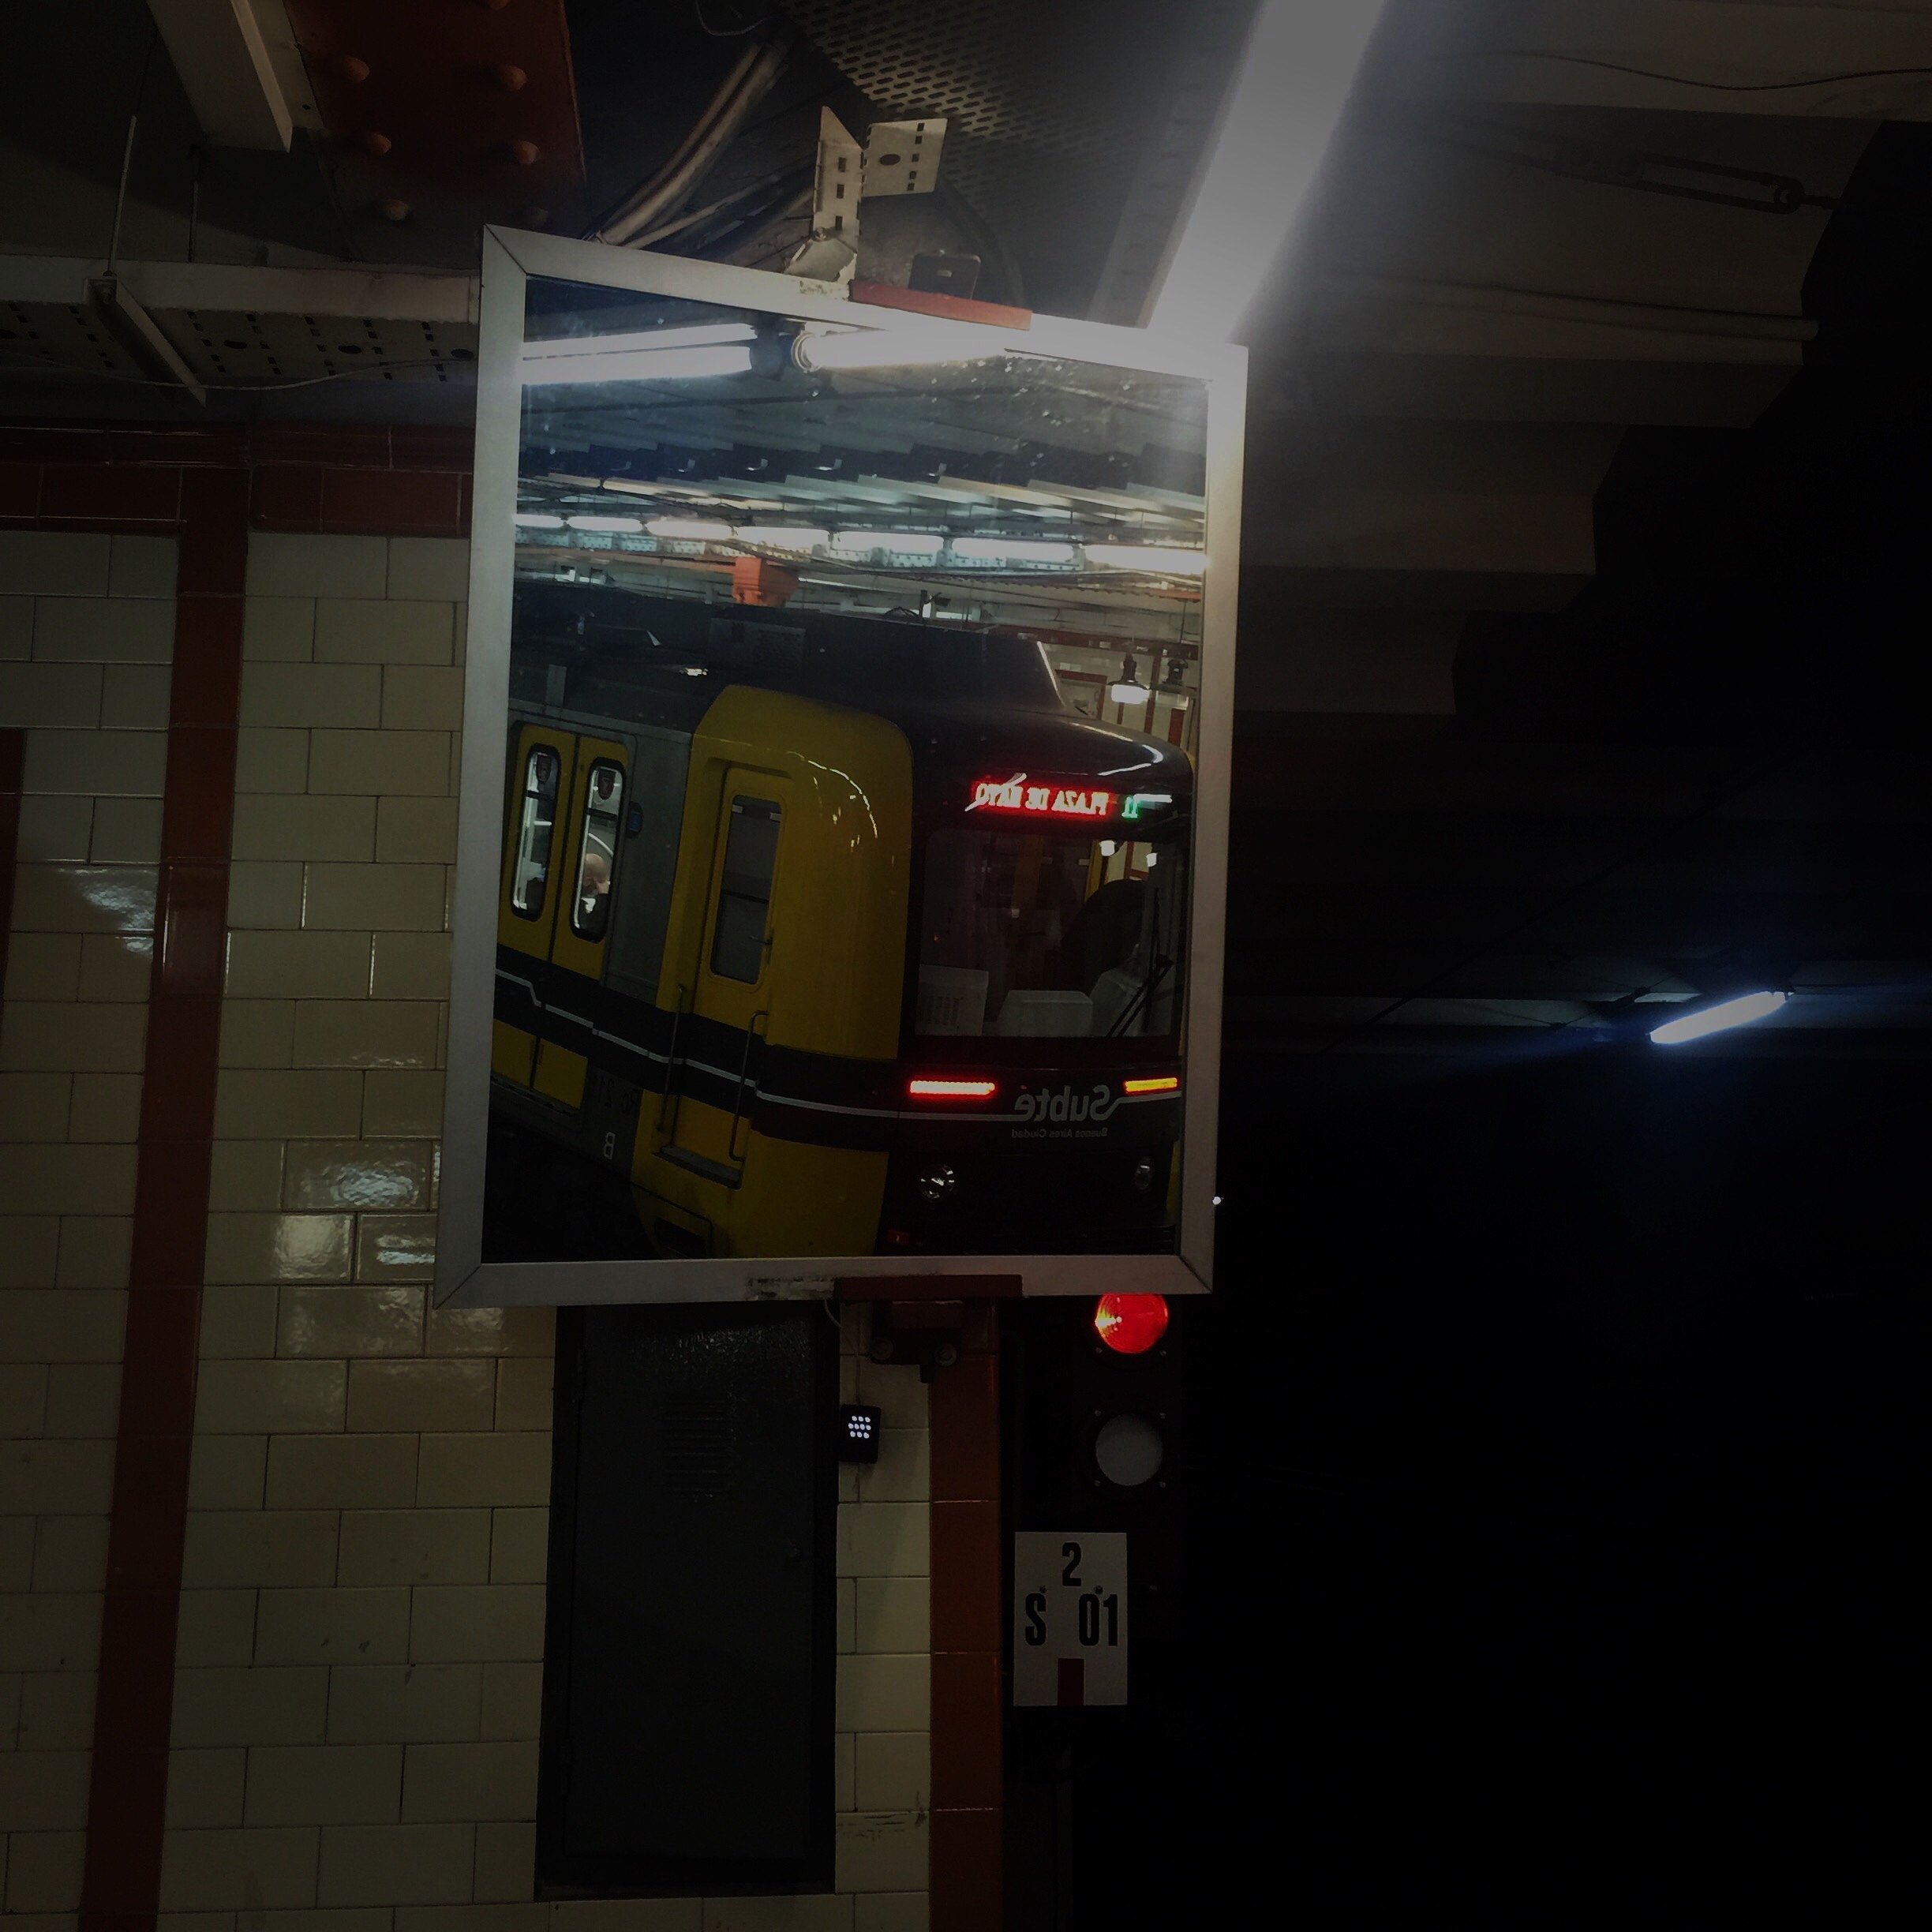
iphone, light, subway, metro, transport, vehicle, public transport, mirror, argentina, 120, iphoneography, project365, squareformat, screenshot, rodrigoparedes, buenosaires, ar, 160378, 160378com, www160378com, iphone6plus